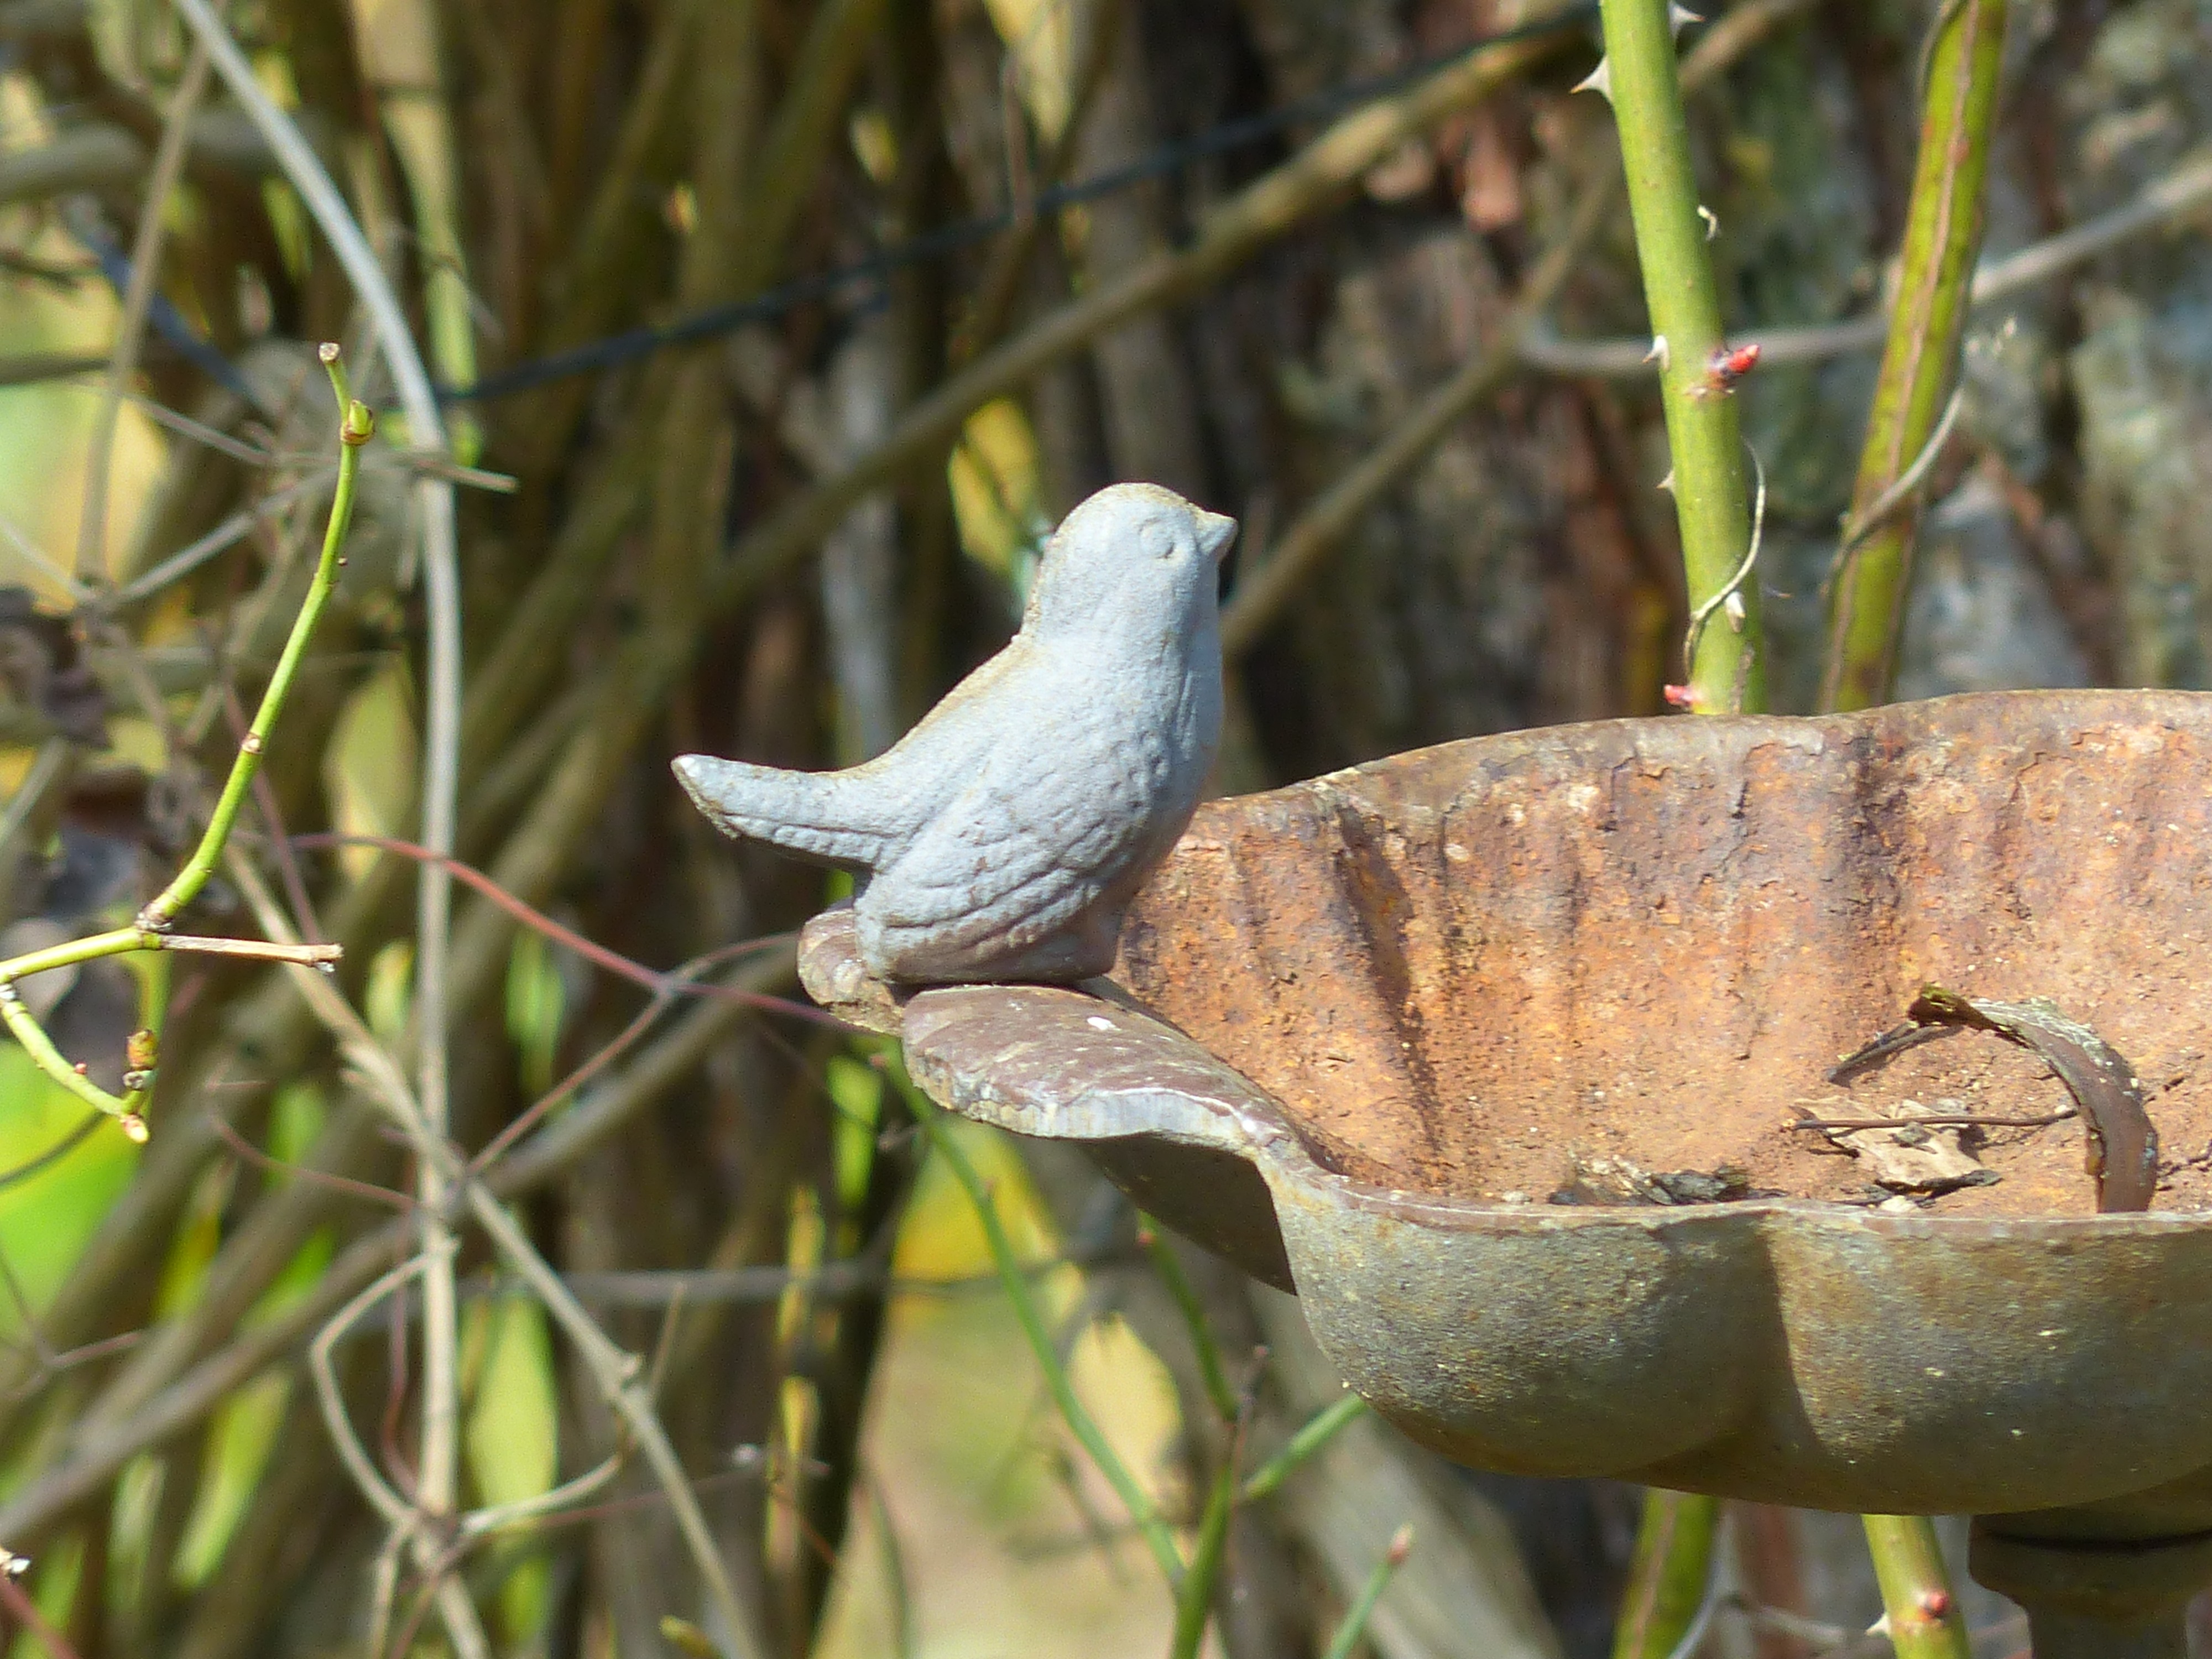
nature, branch, bird, leaf, flower, wildlife, rust, decoration, green, metal, botany, garden, flora, fauna, deco, figure, decorative, wren, macro photography, bird bath, old world flycatcher, perching bird